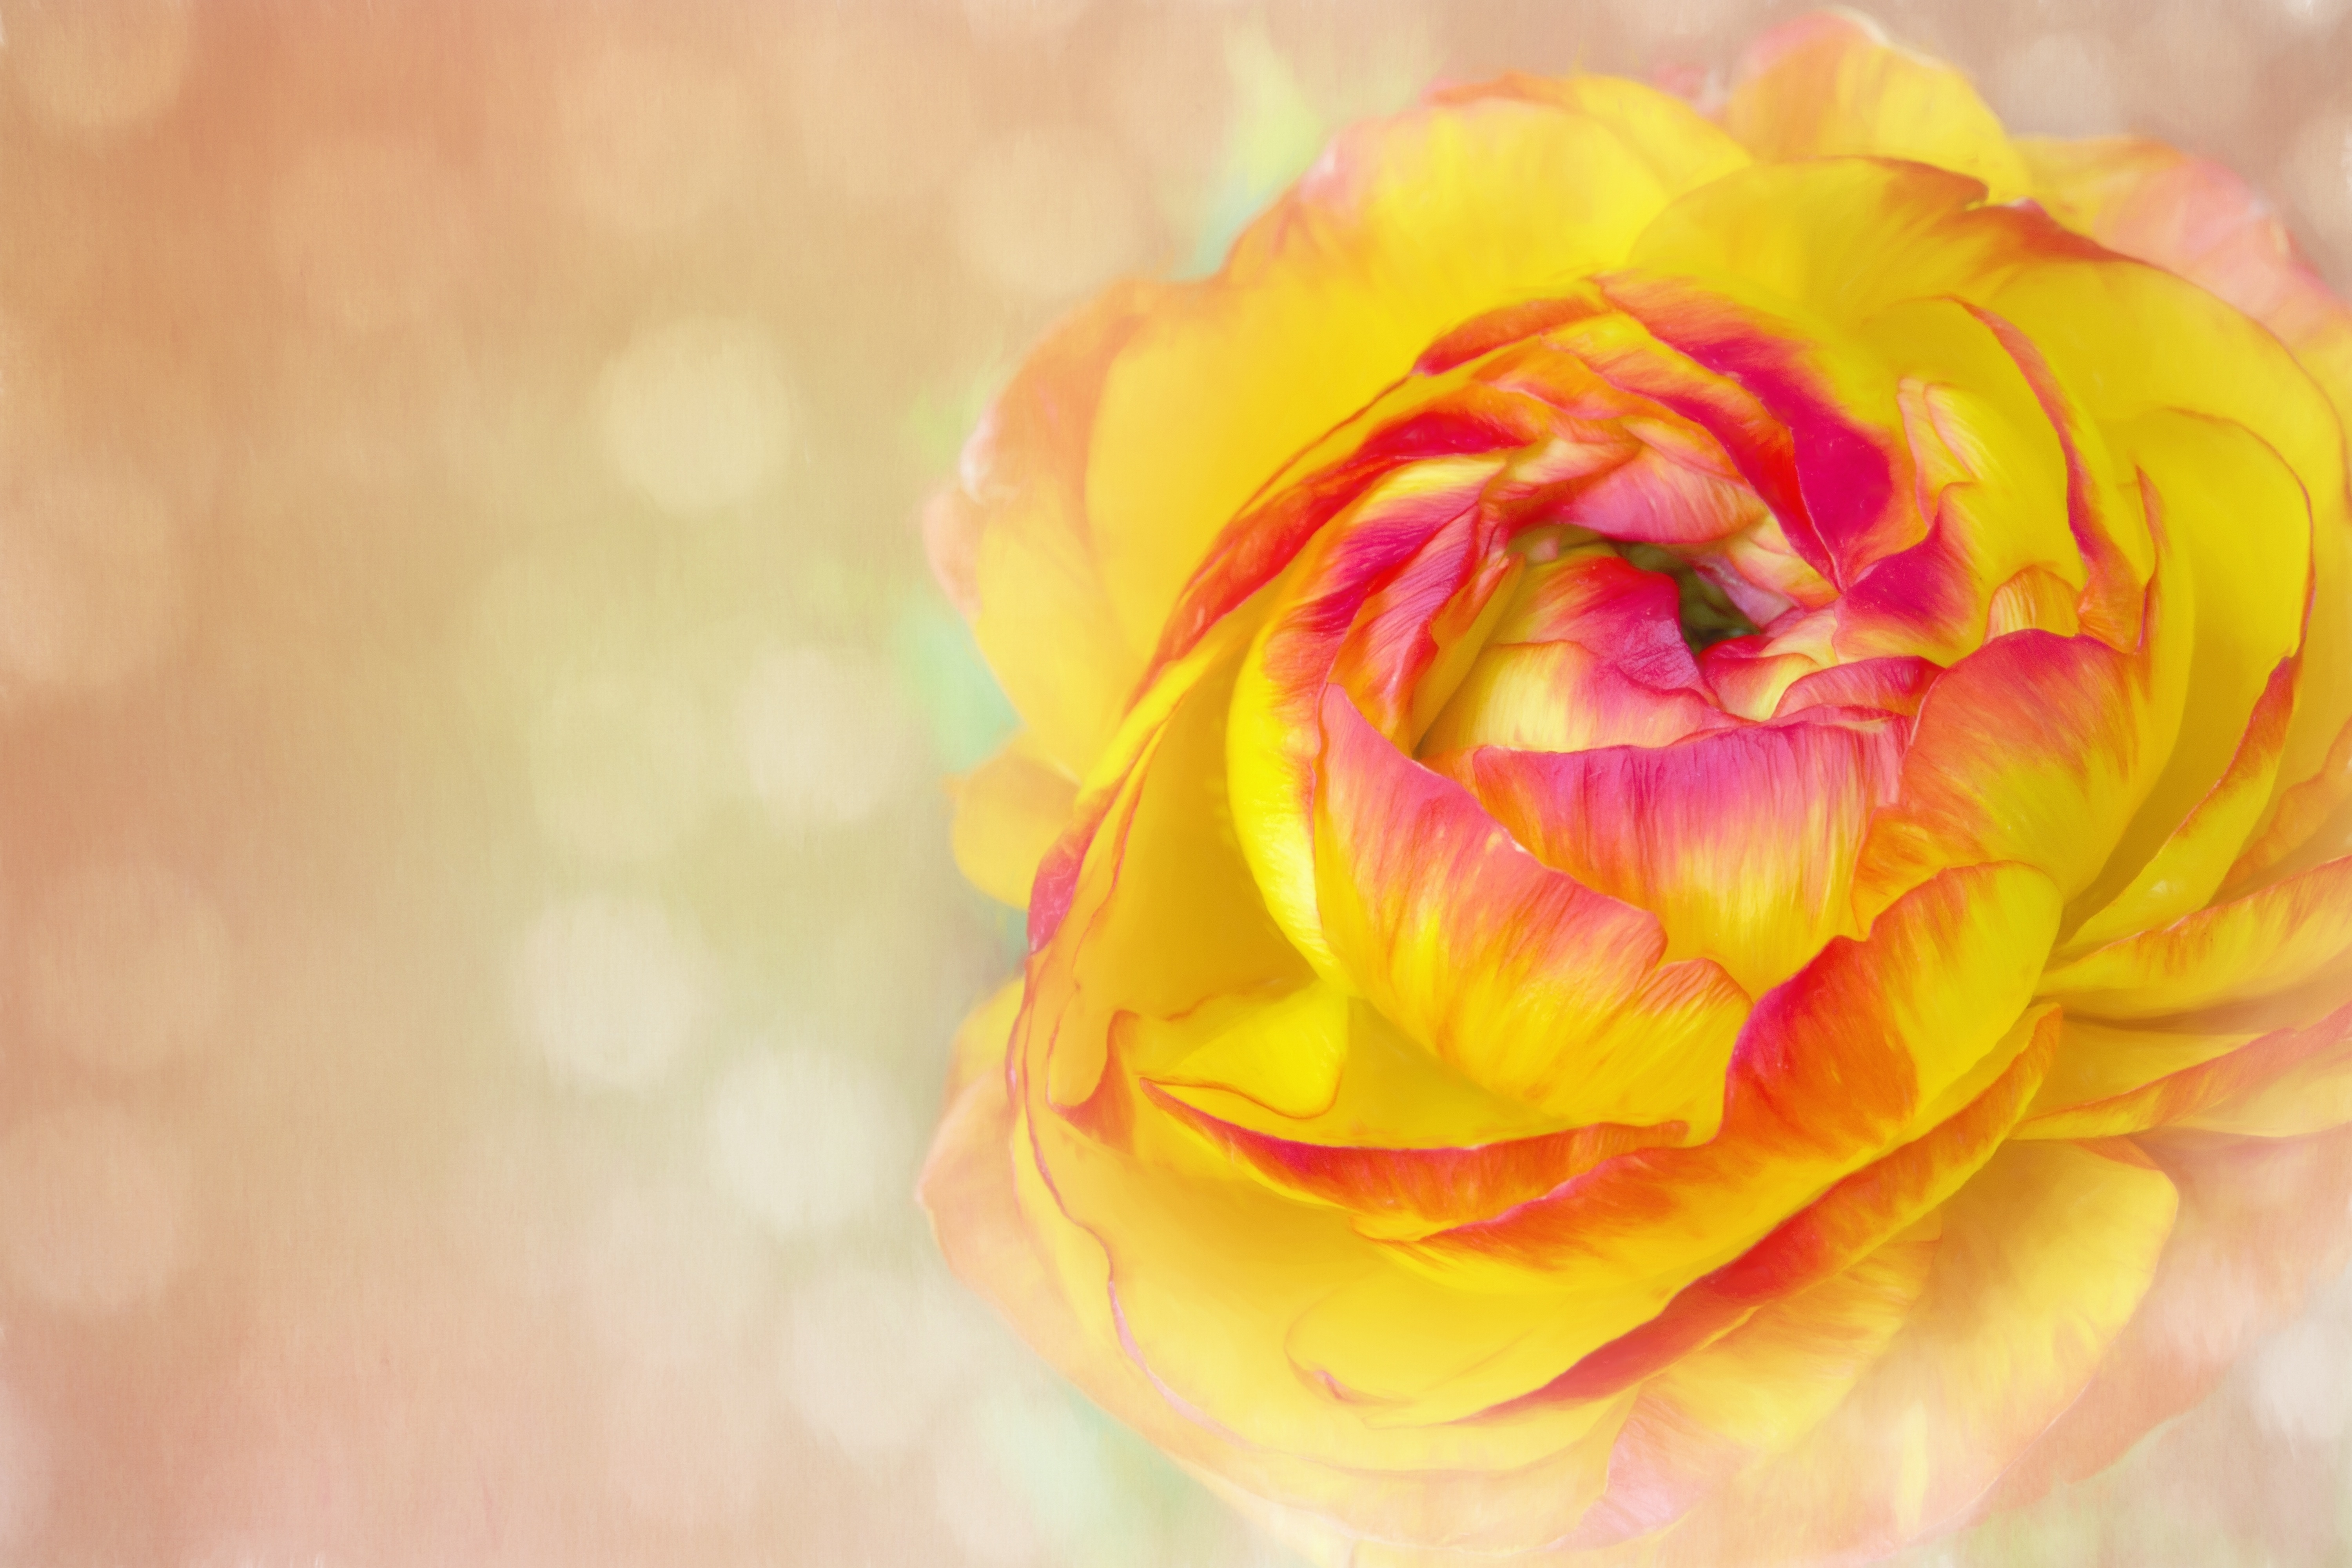
blossom, plant, photography, flower, petal, bloom, rose, yellow, pink, flora, painting, close up, art, petals, image, ranunculus, macro photography, flowering plant, garden roses, rose family, yellow red, flower bouquet, plant stem, land plant